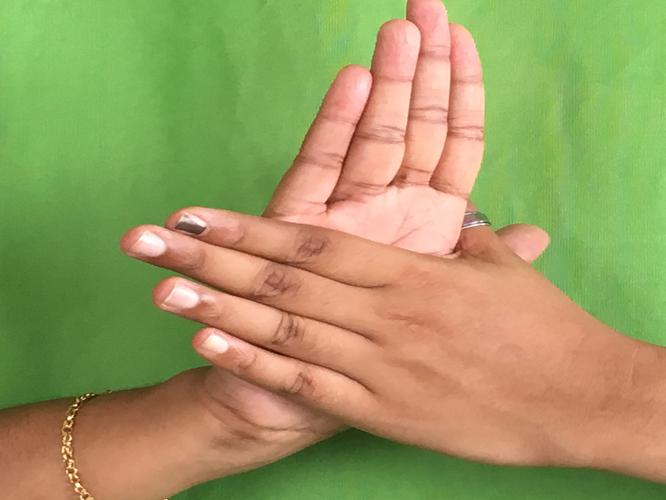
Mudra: Chakra
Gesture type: double_hand